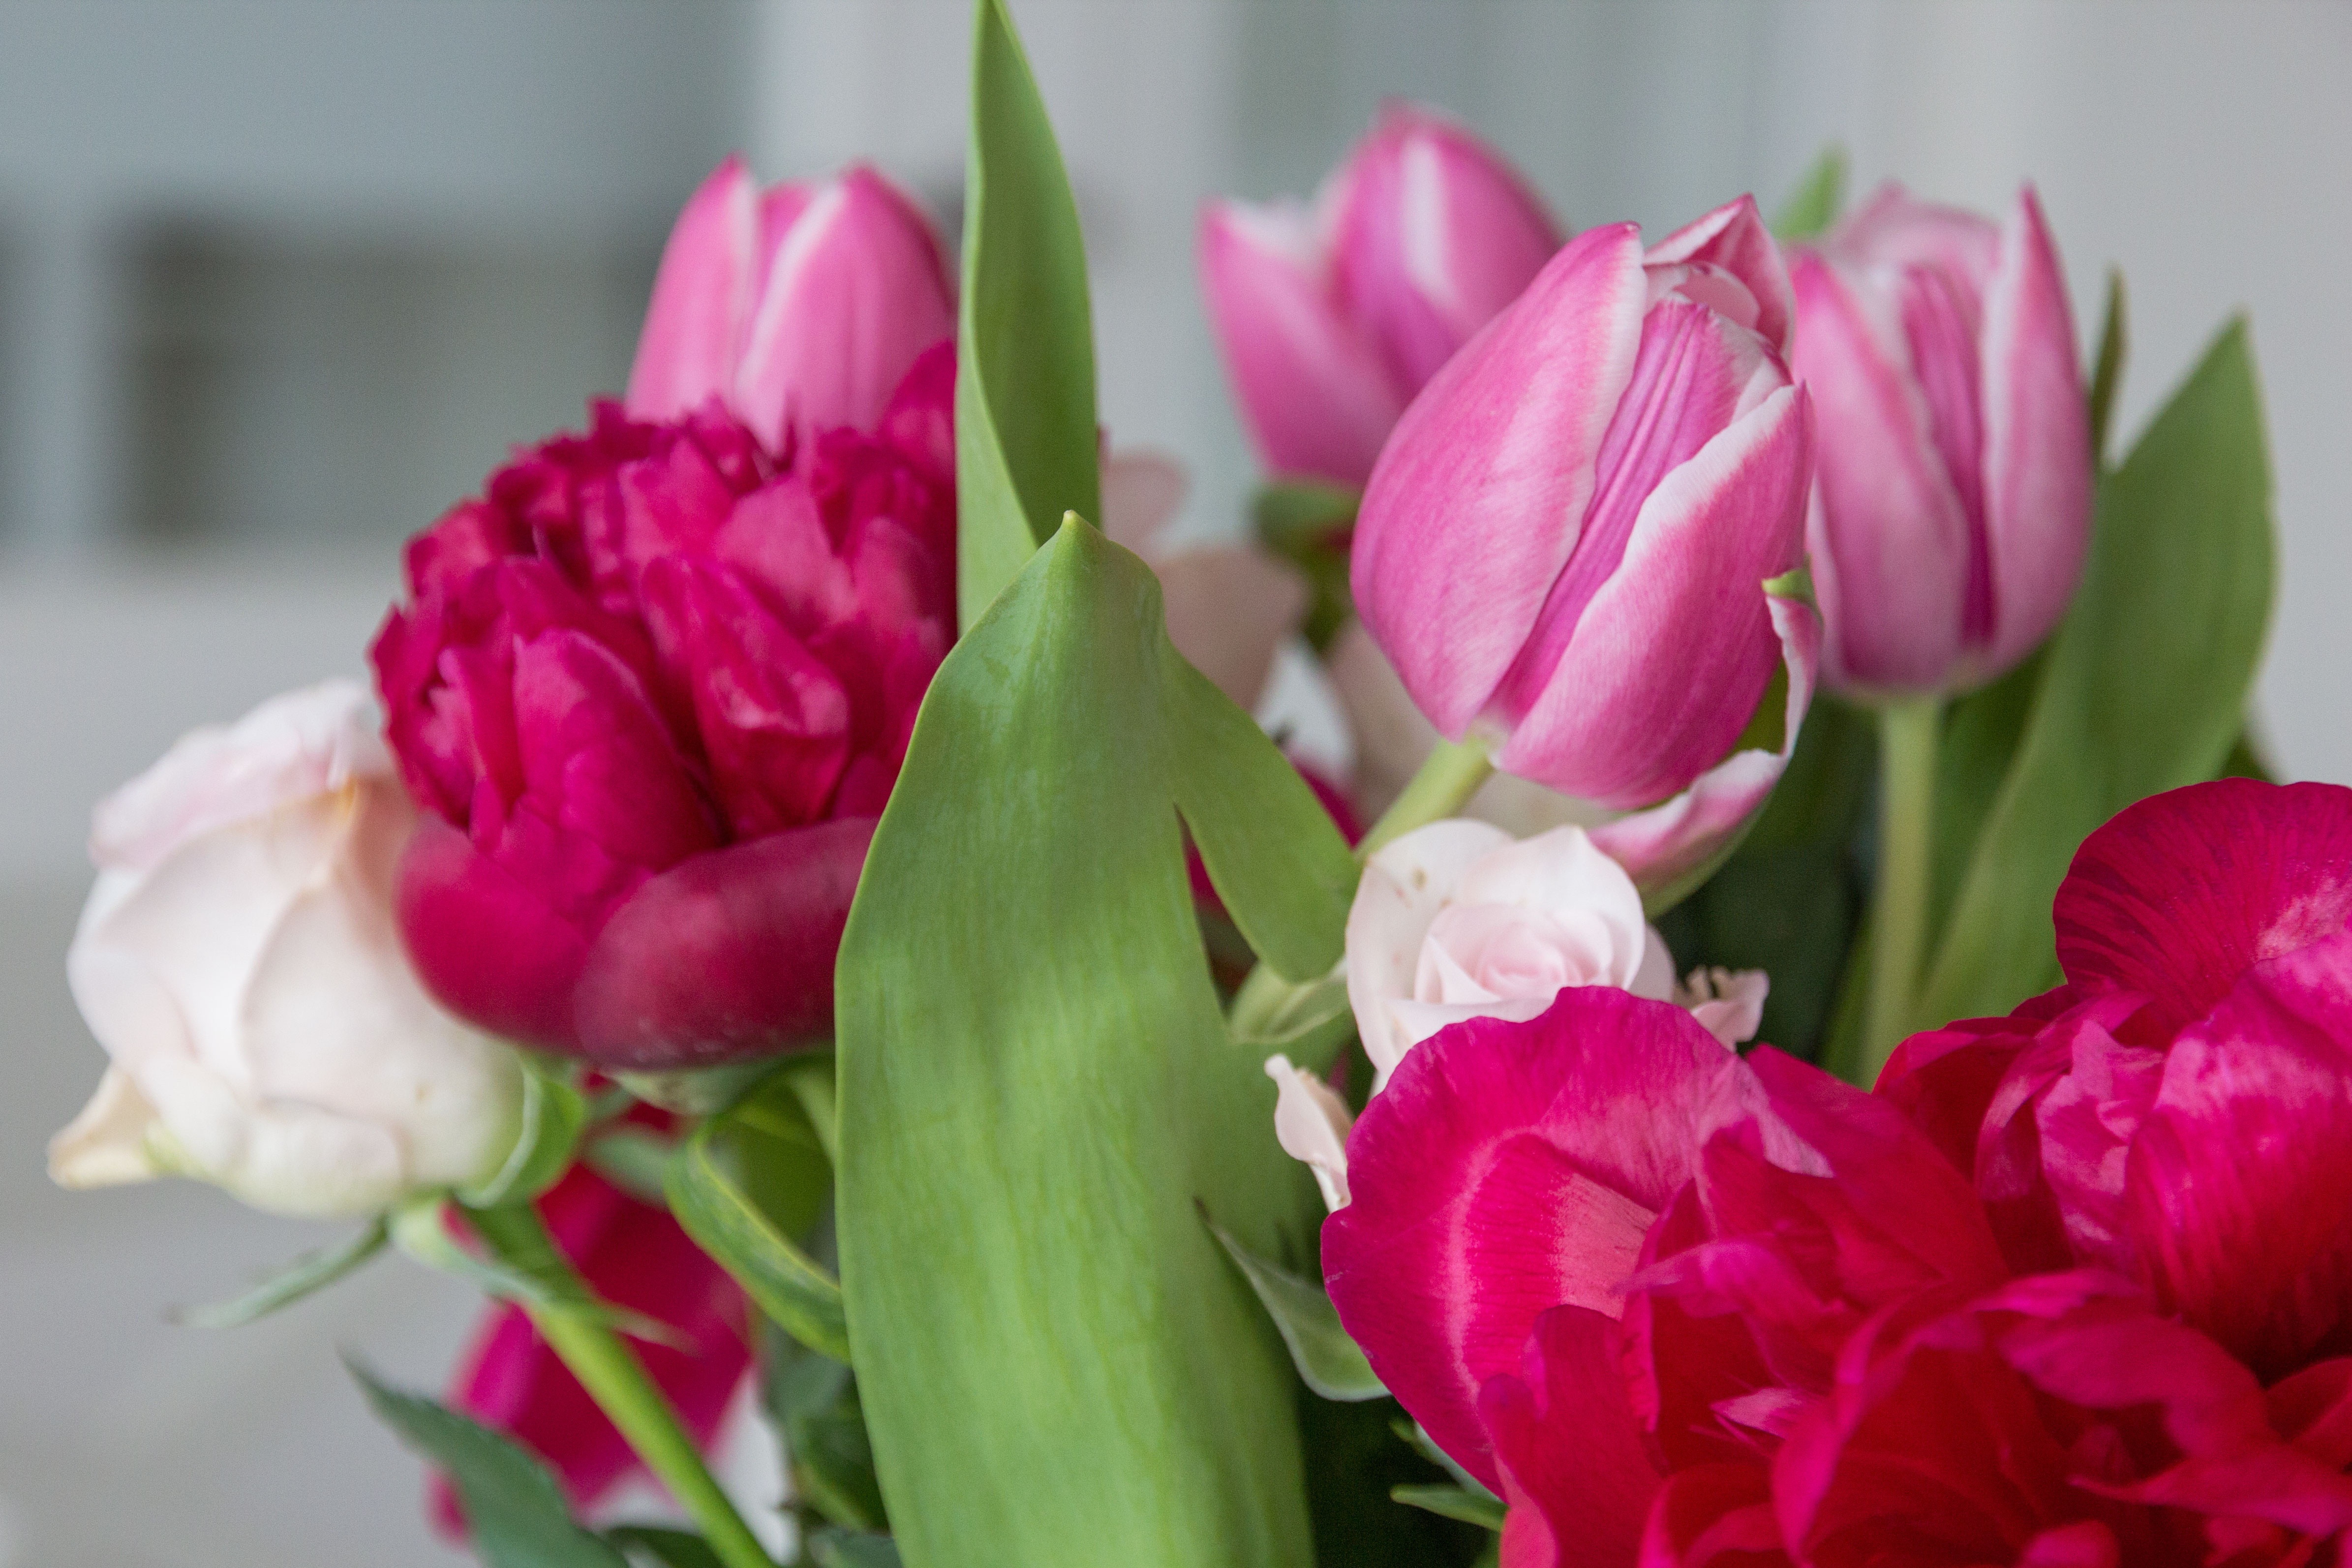
plant, flower, petal, tulip, bouquet, colorful, pink, close, flowers, roses, tulips, bouquet of flowers, floristry, peony, flowering plant, land plant